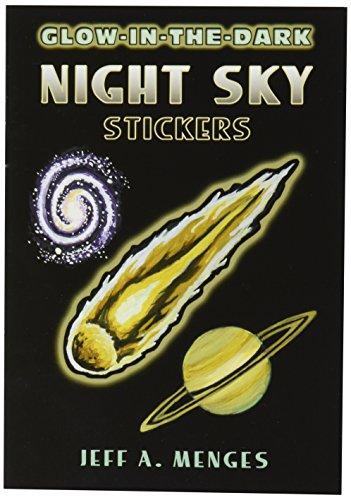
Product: Dover Publications-Glow-in-The-Dark Night Sky Stickers
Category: Toys & Games | Arts & Crafts | Stickers
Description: Book measures 5-1/2x4 inches and has 2 pages with a total of 12 stickers.
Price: $9.84